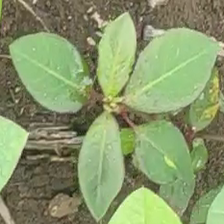
Weed species: Moti_dudhi(Euphorbia_geneculata_L)